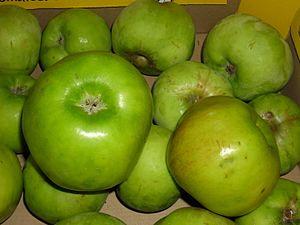
Pommes Bramley's Seedling de mon jardin, en Hollande.